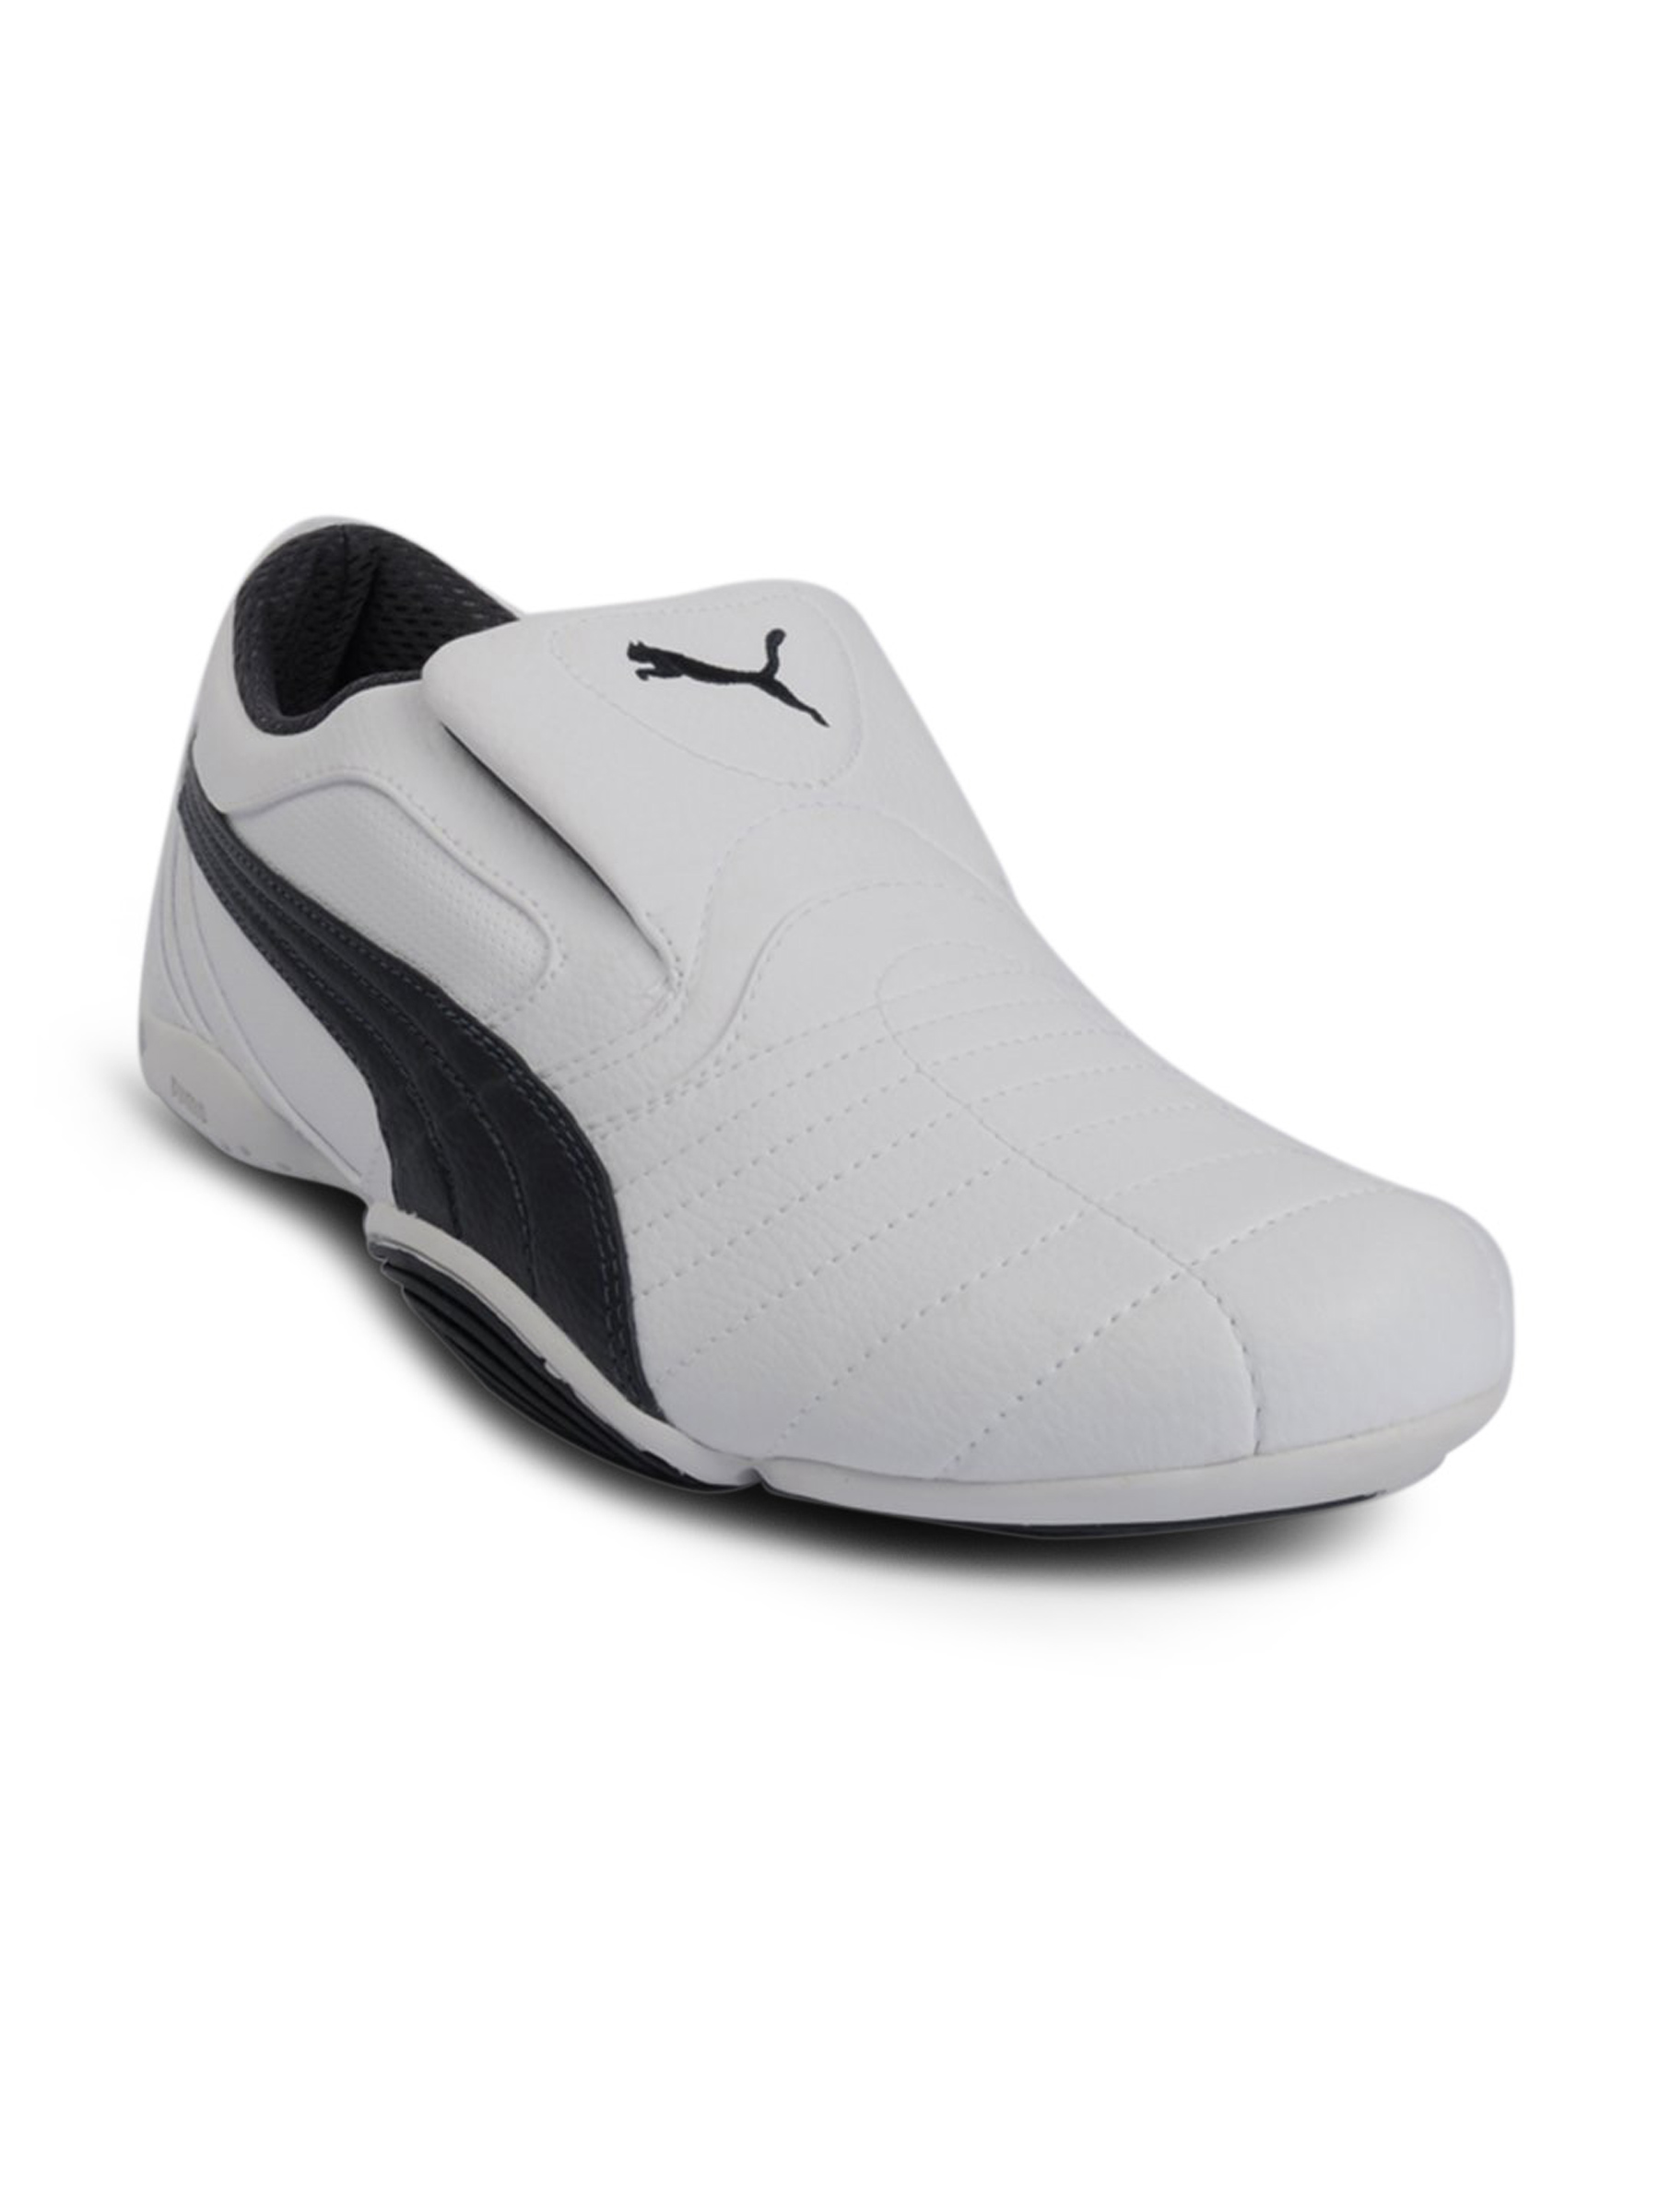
Puma Men Jiyu 2 White Casual Shoes
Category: Footwear / Shoes / Casual Shoes
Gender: Men
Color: White
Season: Fall 2011
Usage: Casual